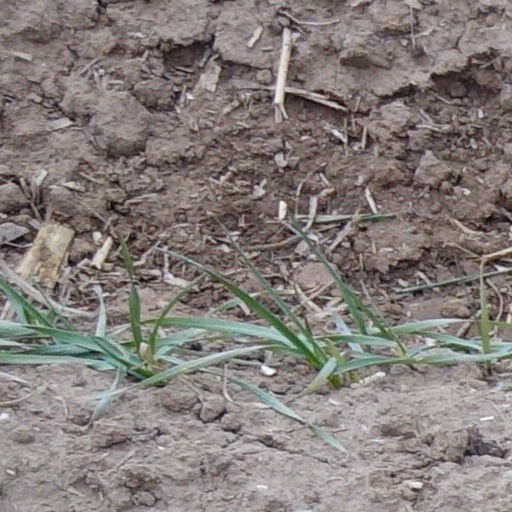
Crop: wheat